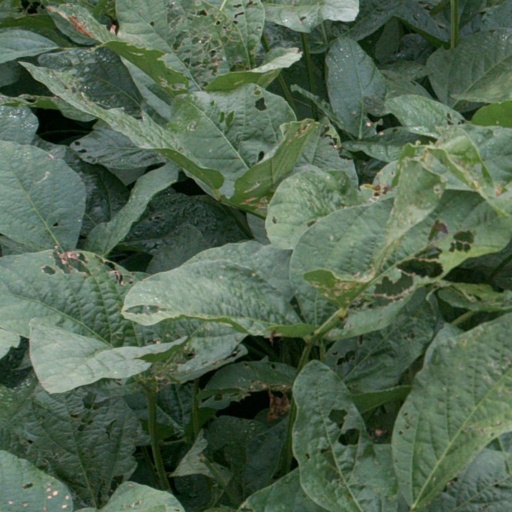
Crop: soybean